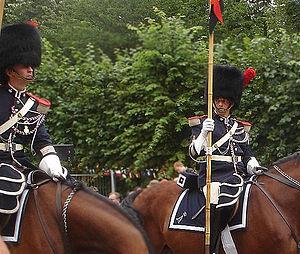
L'Escorte royale à cheval est une unité dite temporaire activée chaque fois qu'il lui faut escorter le Roi lors de la fête nationale belge et lors d'événements protocolaires tels visites de souverains et présidents étrangers et présentations d'ambassadeurs.